Mont Durand Glacier

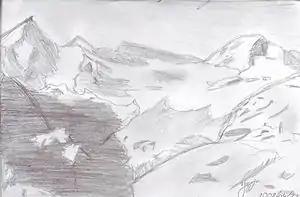
Mont Durand Glacier, drawing by Jasmin Nelly Weidmann

The Mont Durand Glacier is a 5.9 km long glacier (2005) situated in the Grand Combin massif, Pennine Alps, in the canton of Valais in Switzerland. In 1973 it had an area of 7.5 km².